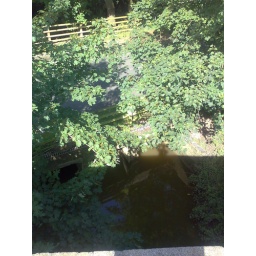
This was a bridge over both a main road and a river - with no safety barrier...